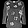
Label: Pullover